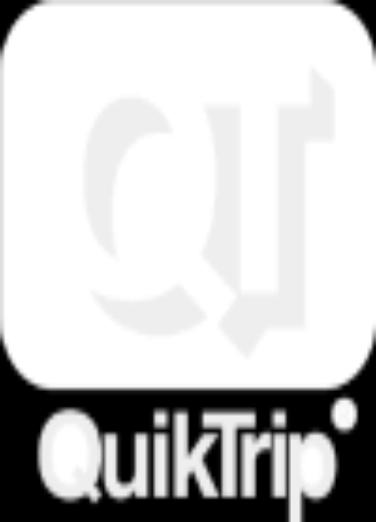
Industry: Others